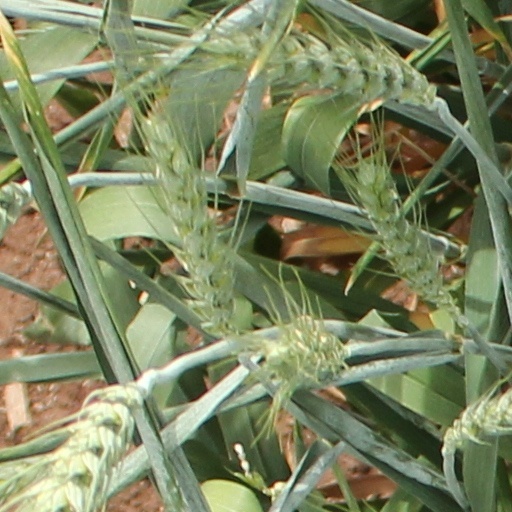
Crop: wheat